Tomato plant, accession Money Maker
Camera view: vertical (180 deg); turntable rotation: 330 degrees
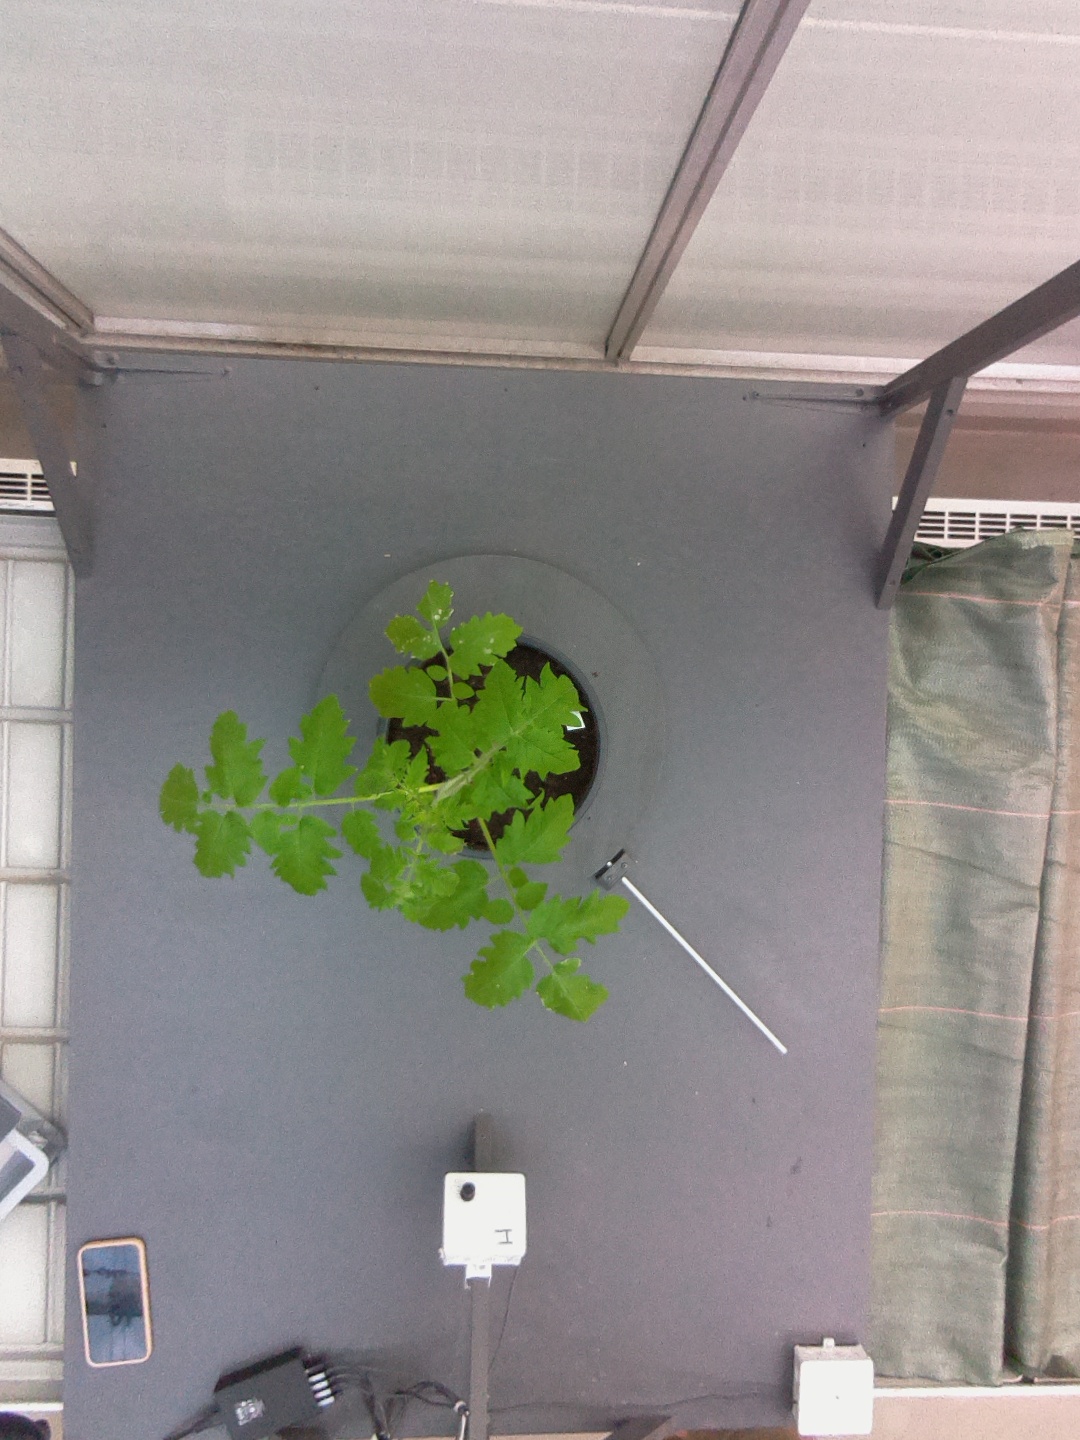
BBCH growth stage 13: 6 of true leaves visible